Small multiple

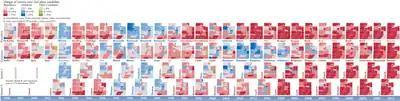
Small multiple map series showing the trends in partisan voting margins in Utah, 1900–2012.

Small multiples are a popular technique in cartographic design for multivariate mapping. As with the small multiple chart, each panel uses the same underlying two-dimensional space, but in this case that is a geographic space. Typically, the variables being mapped are of a similar type, such as types of agricultural products, so that the same strategy of map symbol can be used on each panel, enabling rapid comparison between the maps.